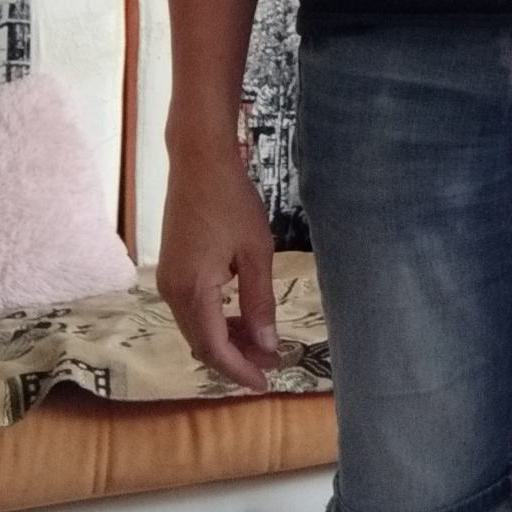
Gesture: no_gesture